1934 Swissair Tuttlingen accident

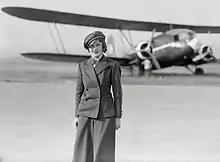
The accident aircraft in the background, behind Nelly Diener, who died in the crash

The aircraft involved in the accident, registered CH-170, was a Curtiss AT-32C Condor II, a variant of the standard T-32 developed specifically for Swiss flag carrier Swissair, which was its only operator. CH-170 had entered service on 28 March 1934, and at the time of the accident, had only been in service for four months. The cabin was configured with seating for up to 15 people.